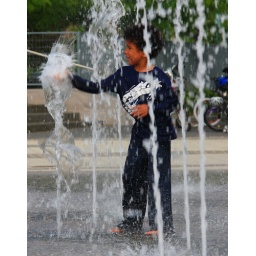
The kid is surrounded by water columns from a fountain, trying to break through but a bit hesitated.